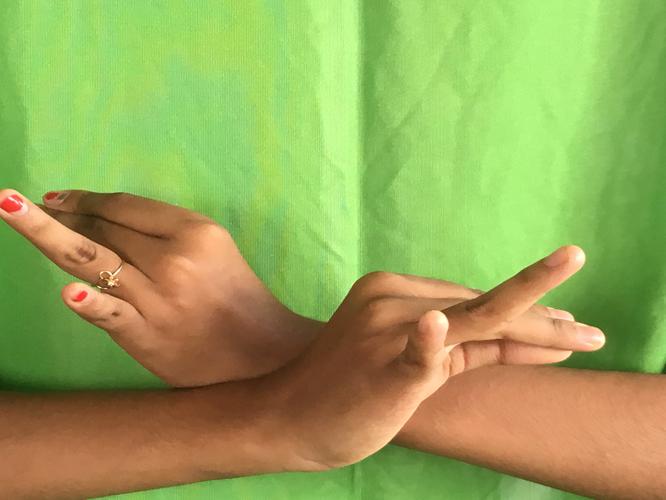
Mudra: Katakavardhana
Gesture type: double_hand